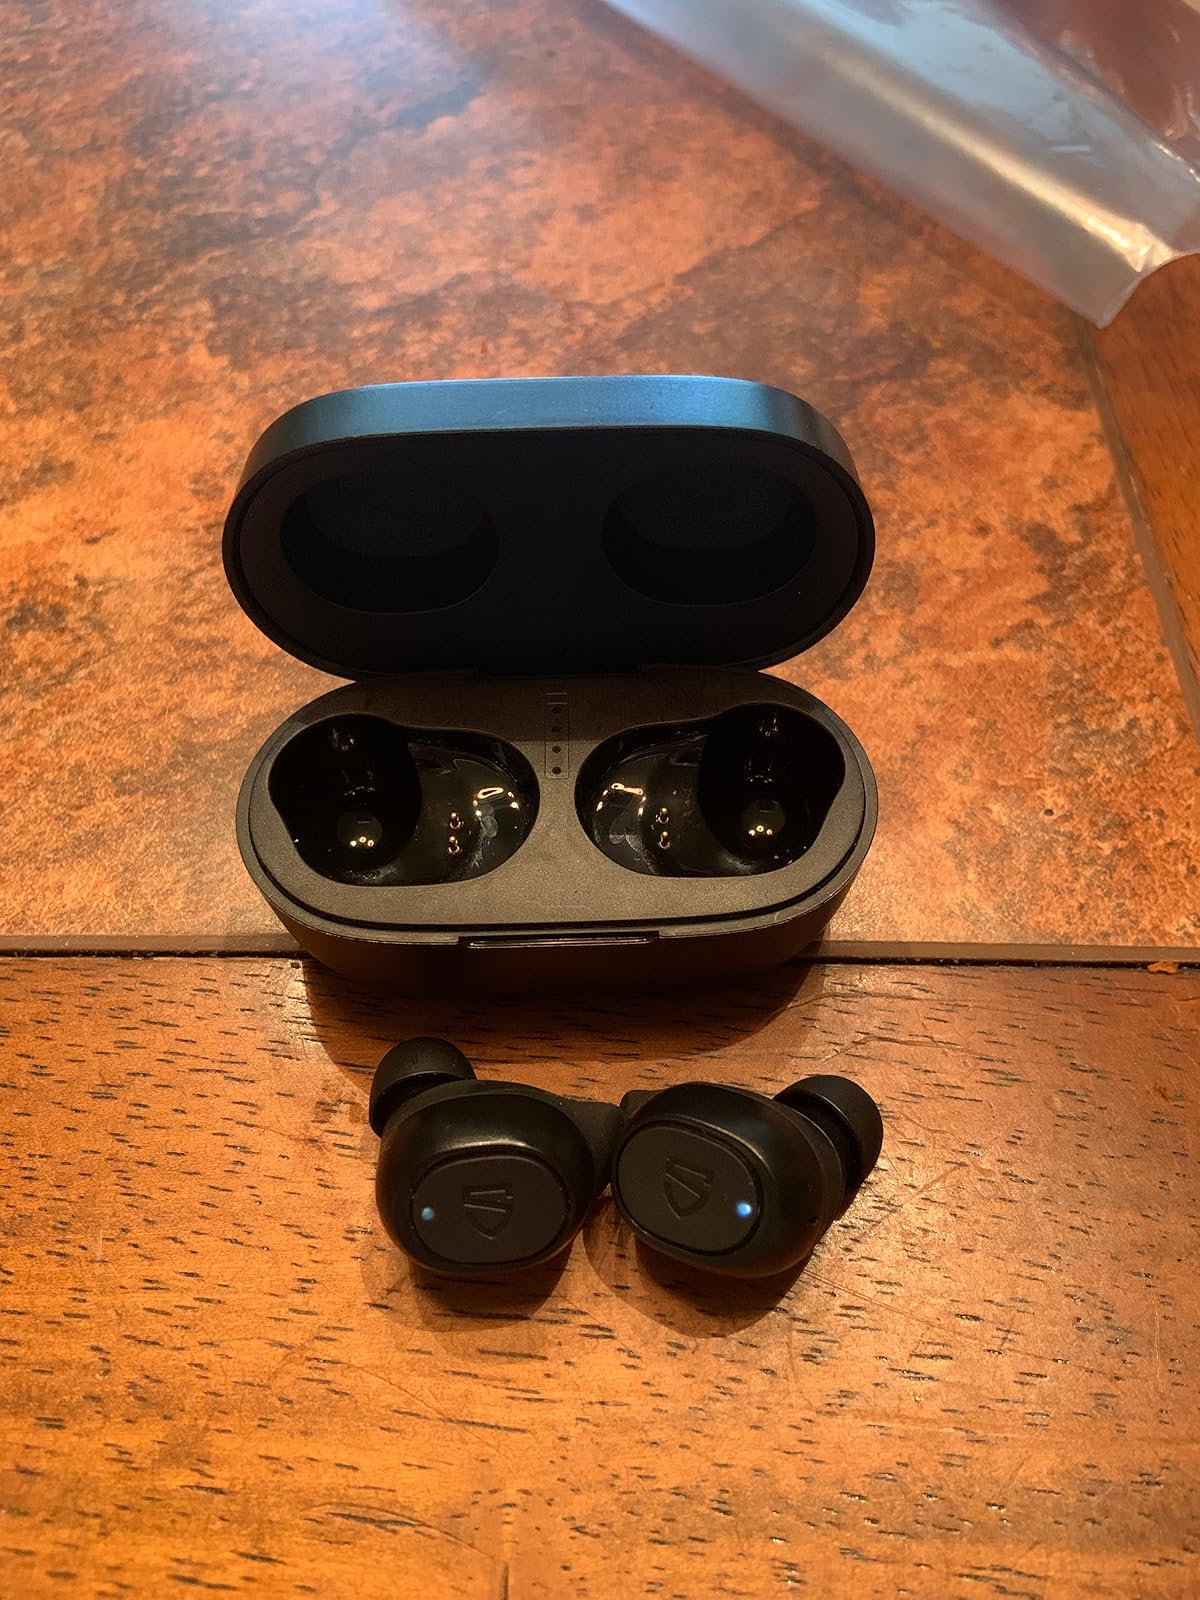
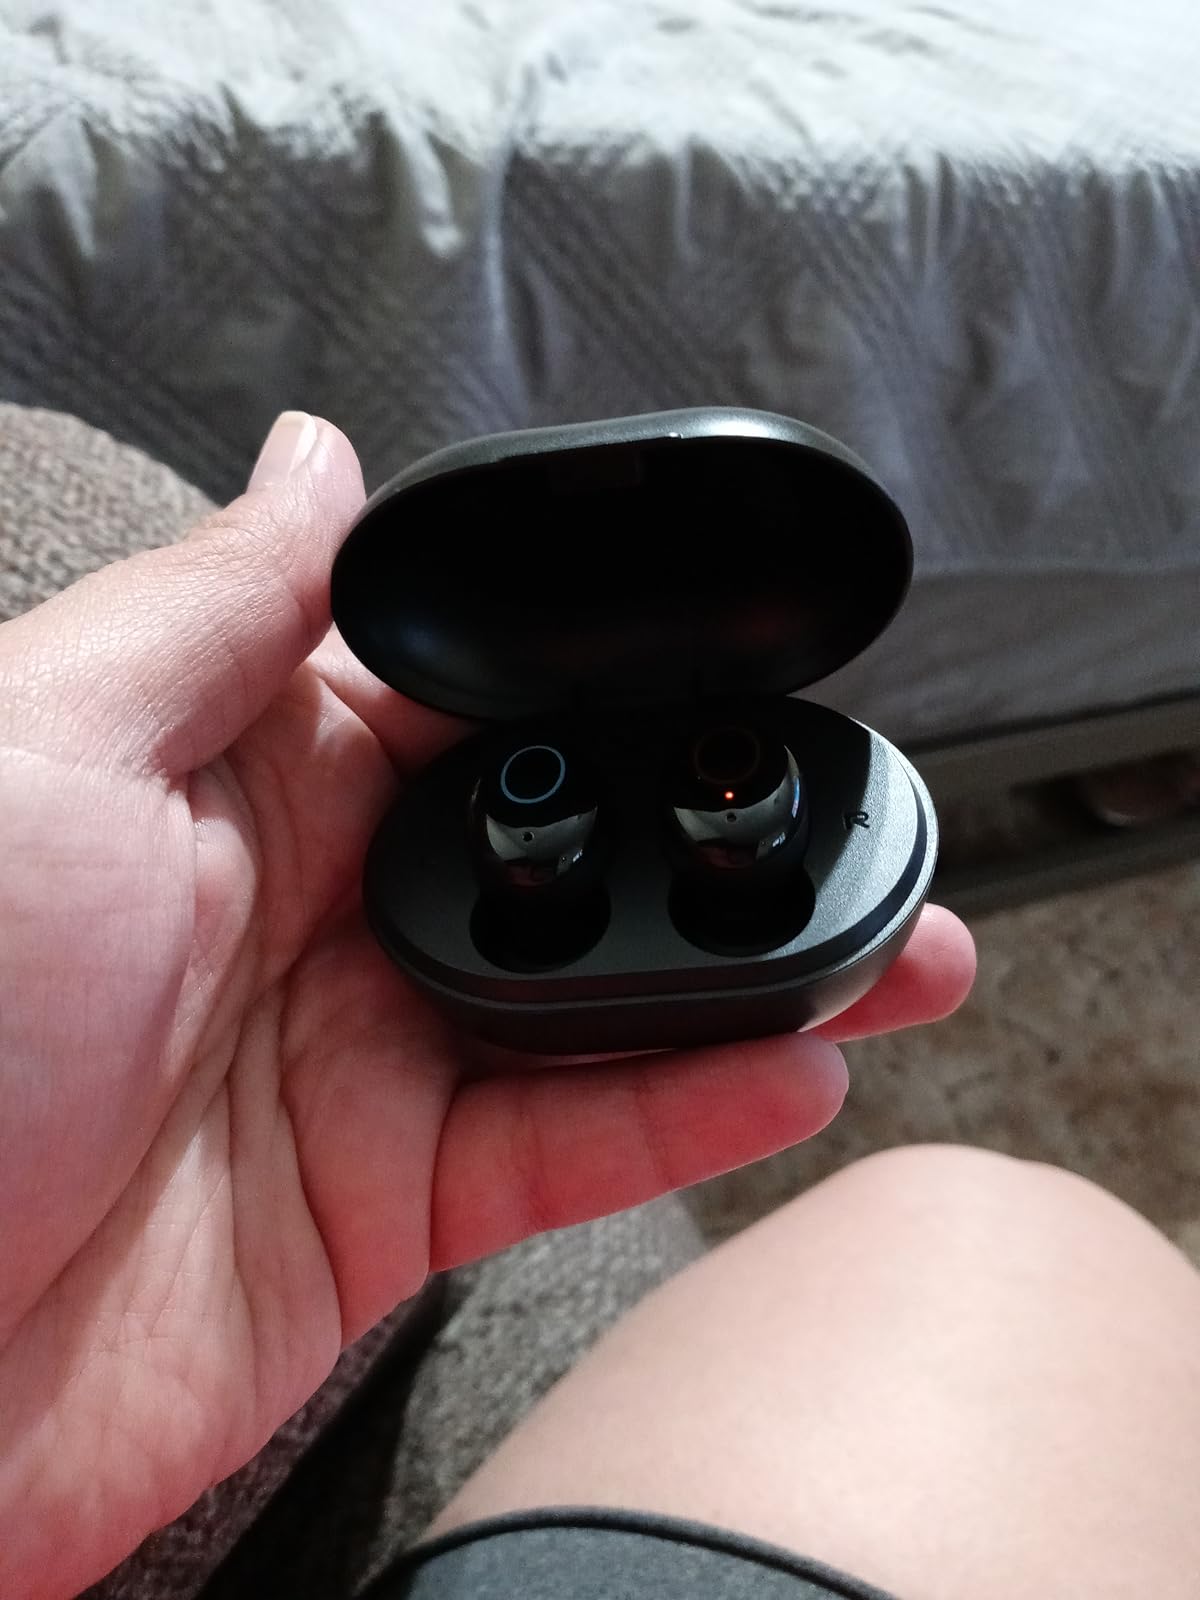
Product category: earbuds
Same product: no